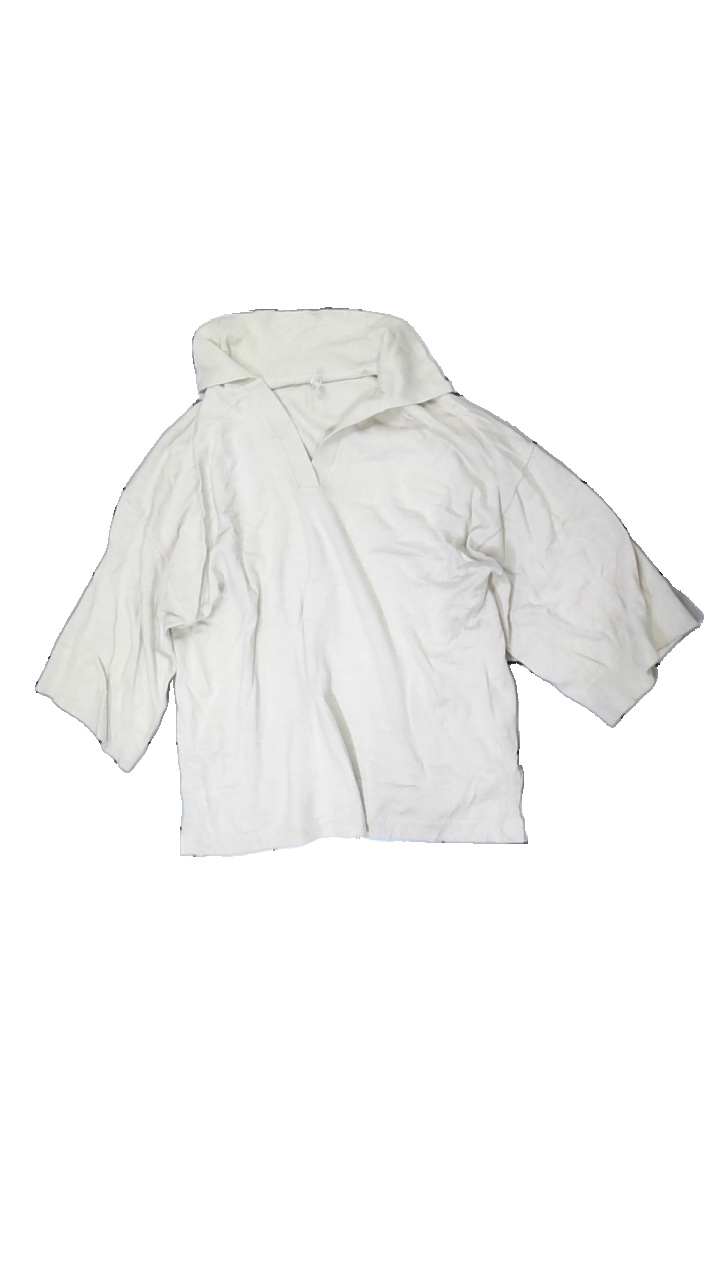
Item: Sweater (Ladies)
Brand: Only
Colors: Beige
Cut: Regular
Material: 100% visc
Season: All
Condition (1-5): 3
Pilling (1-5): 3
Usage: Export
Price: <50